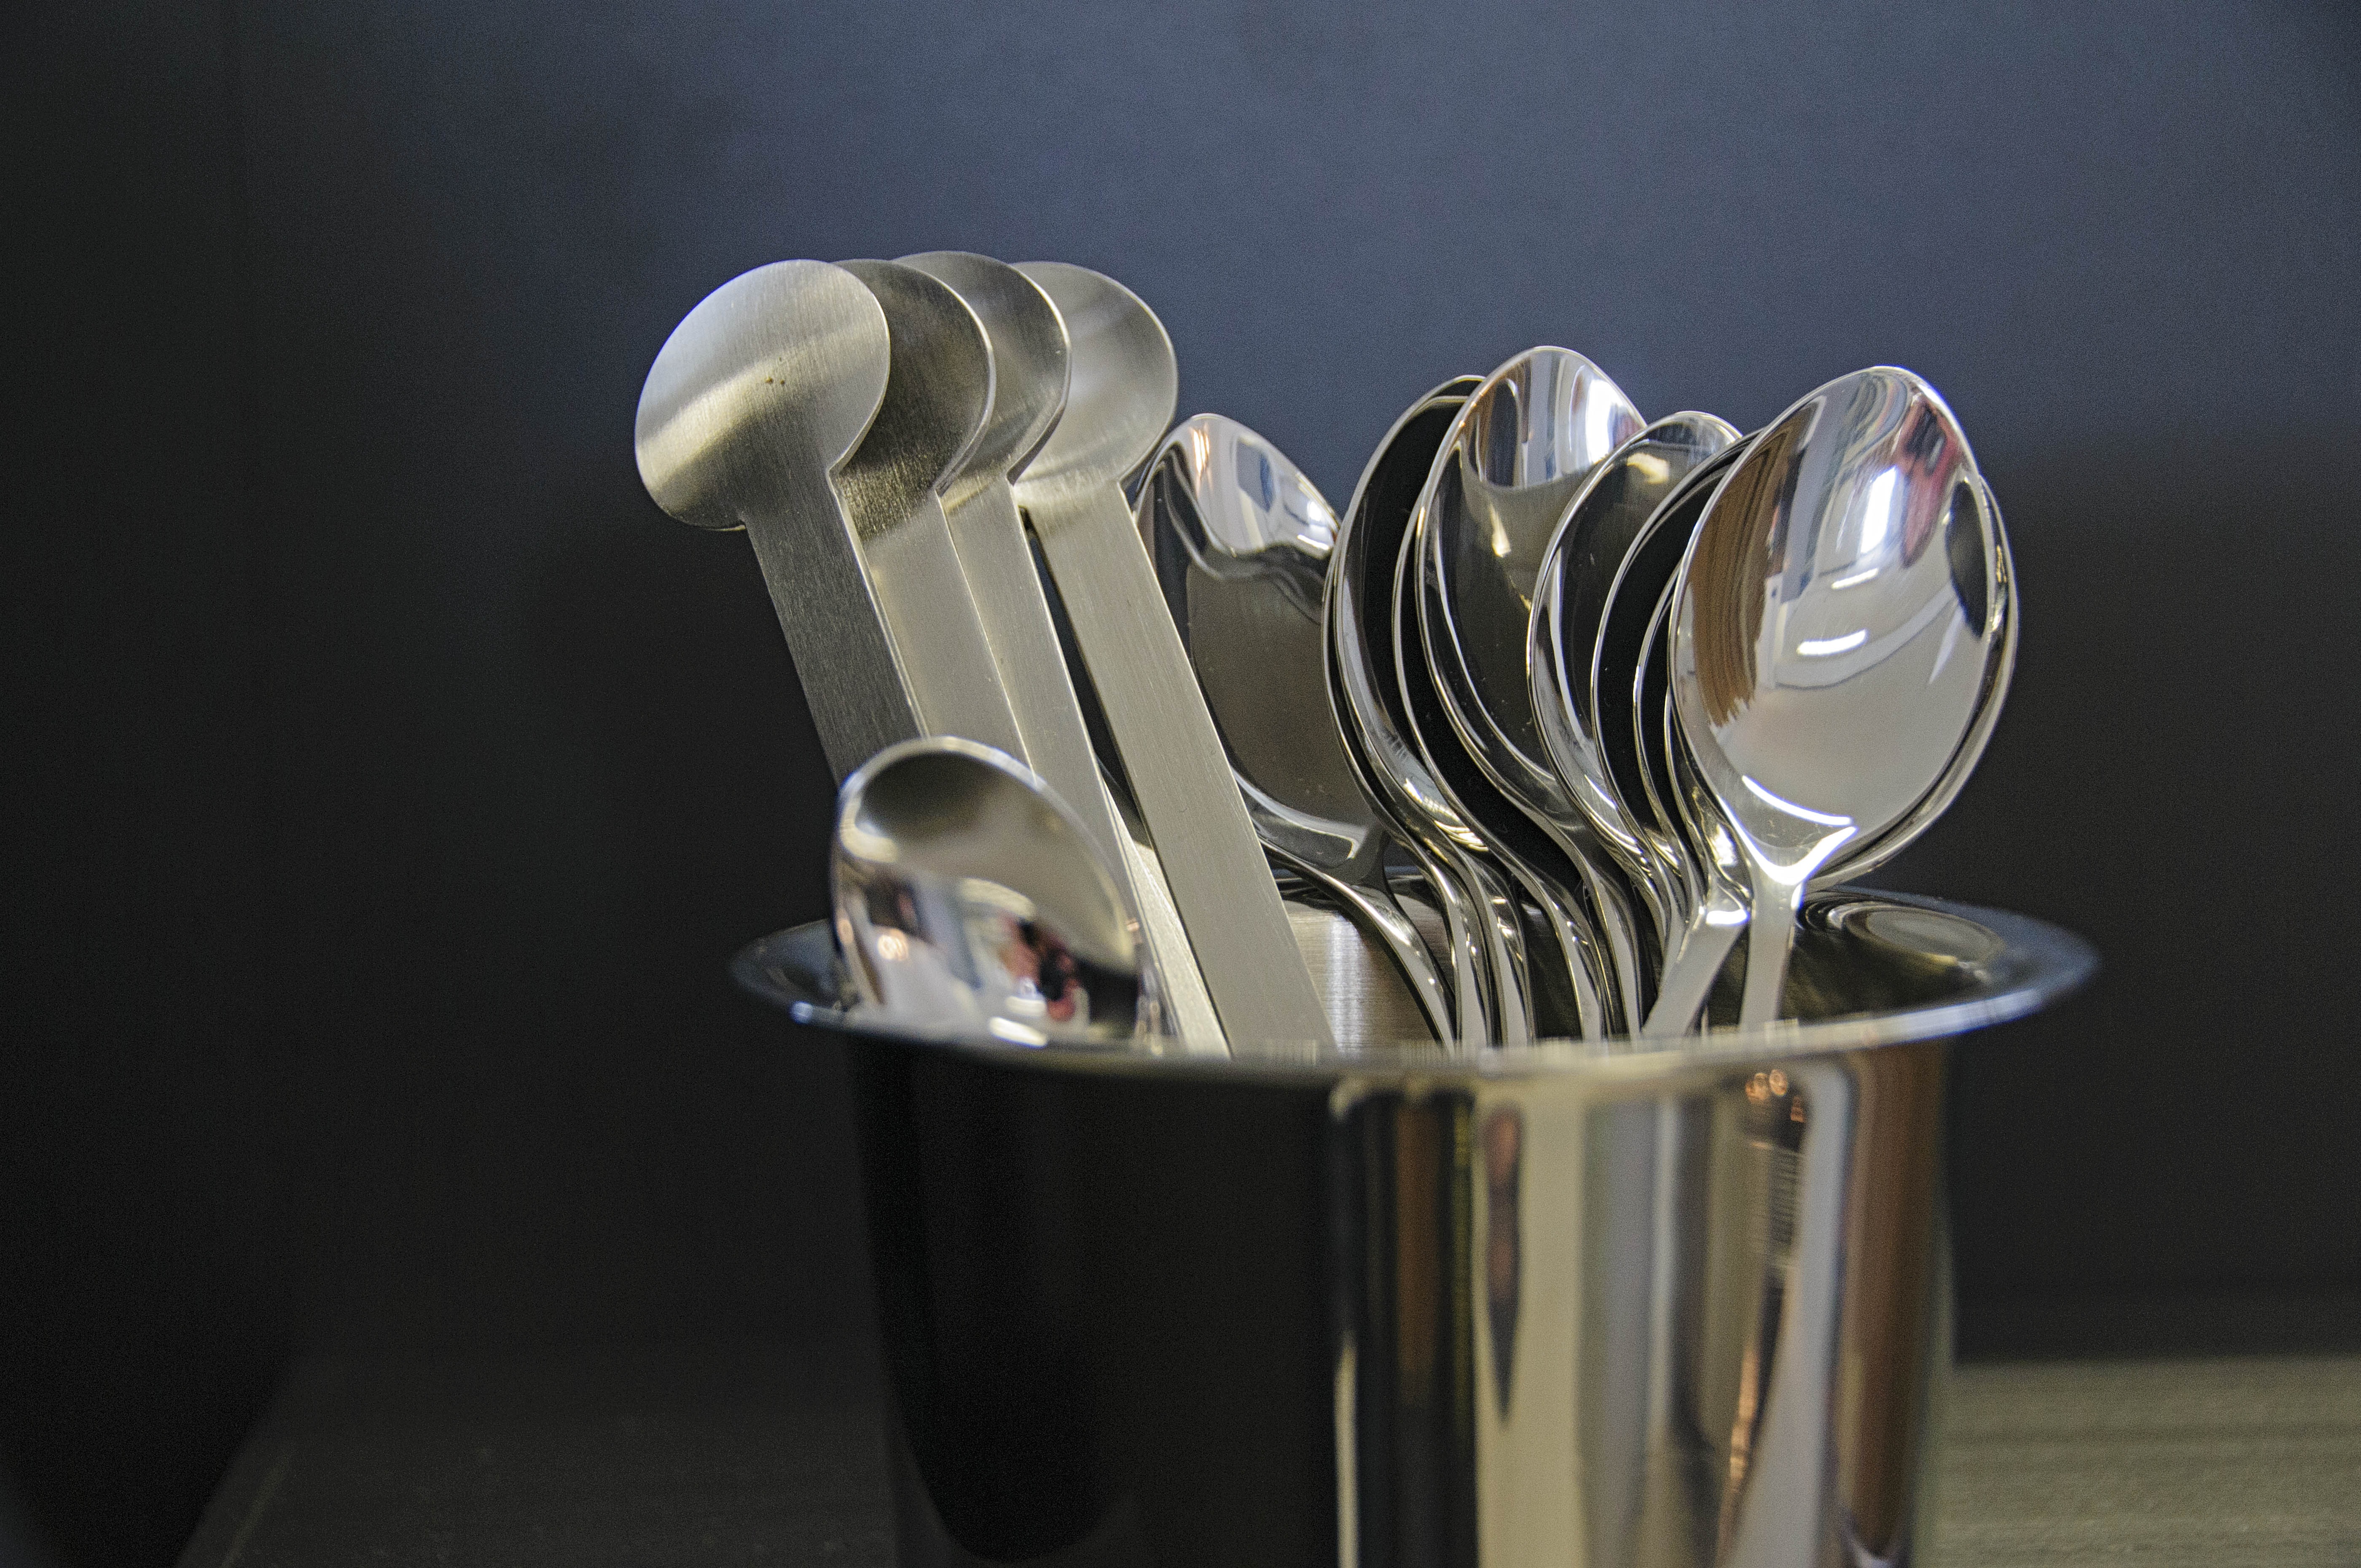
cutlery, cafe, glass, lighting, still life, spoon, up close, jewellery, silver, break